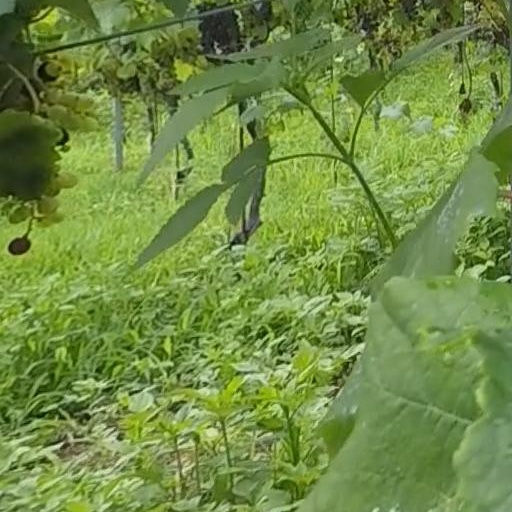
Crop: grape